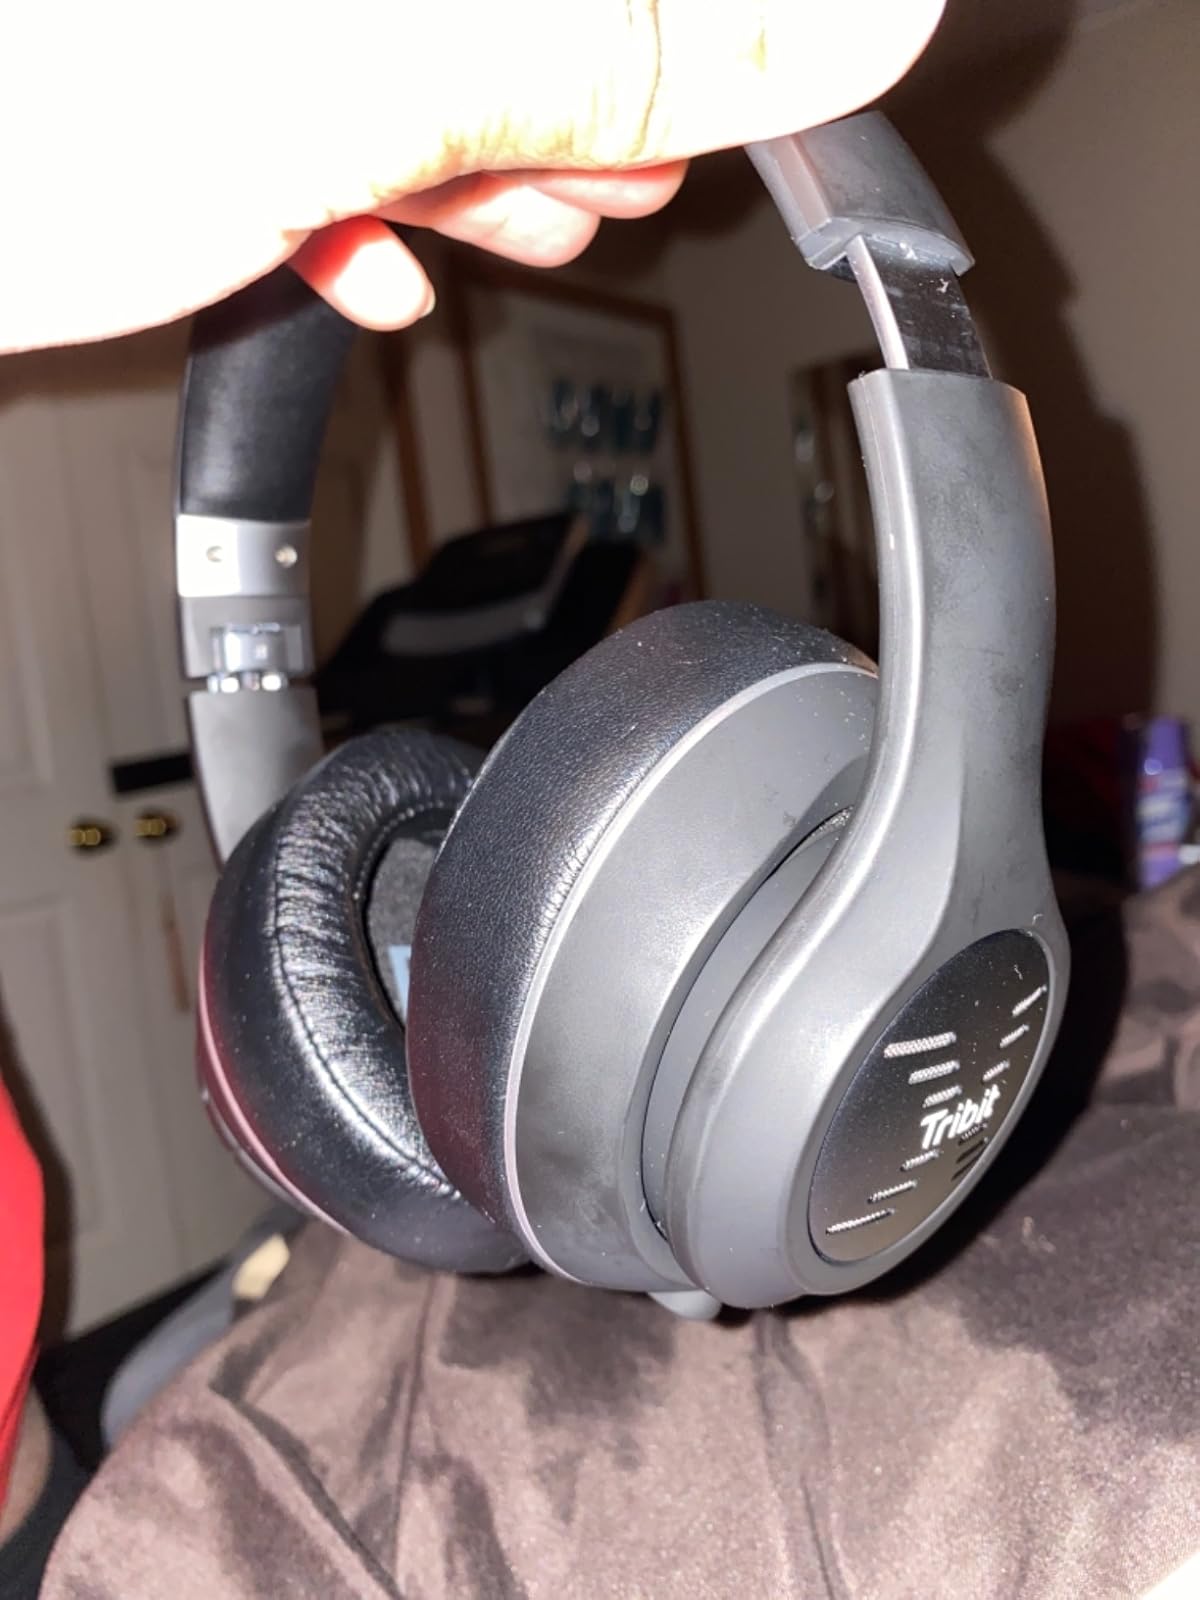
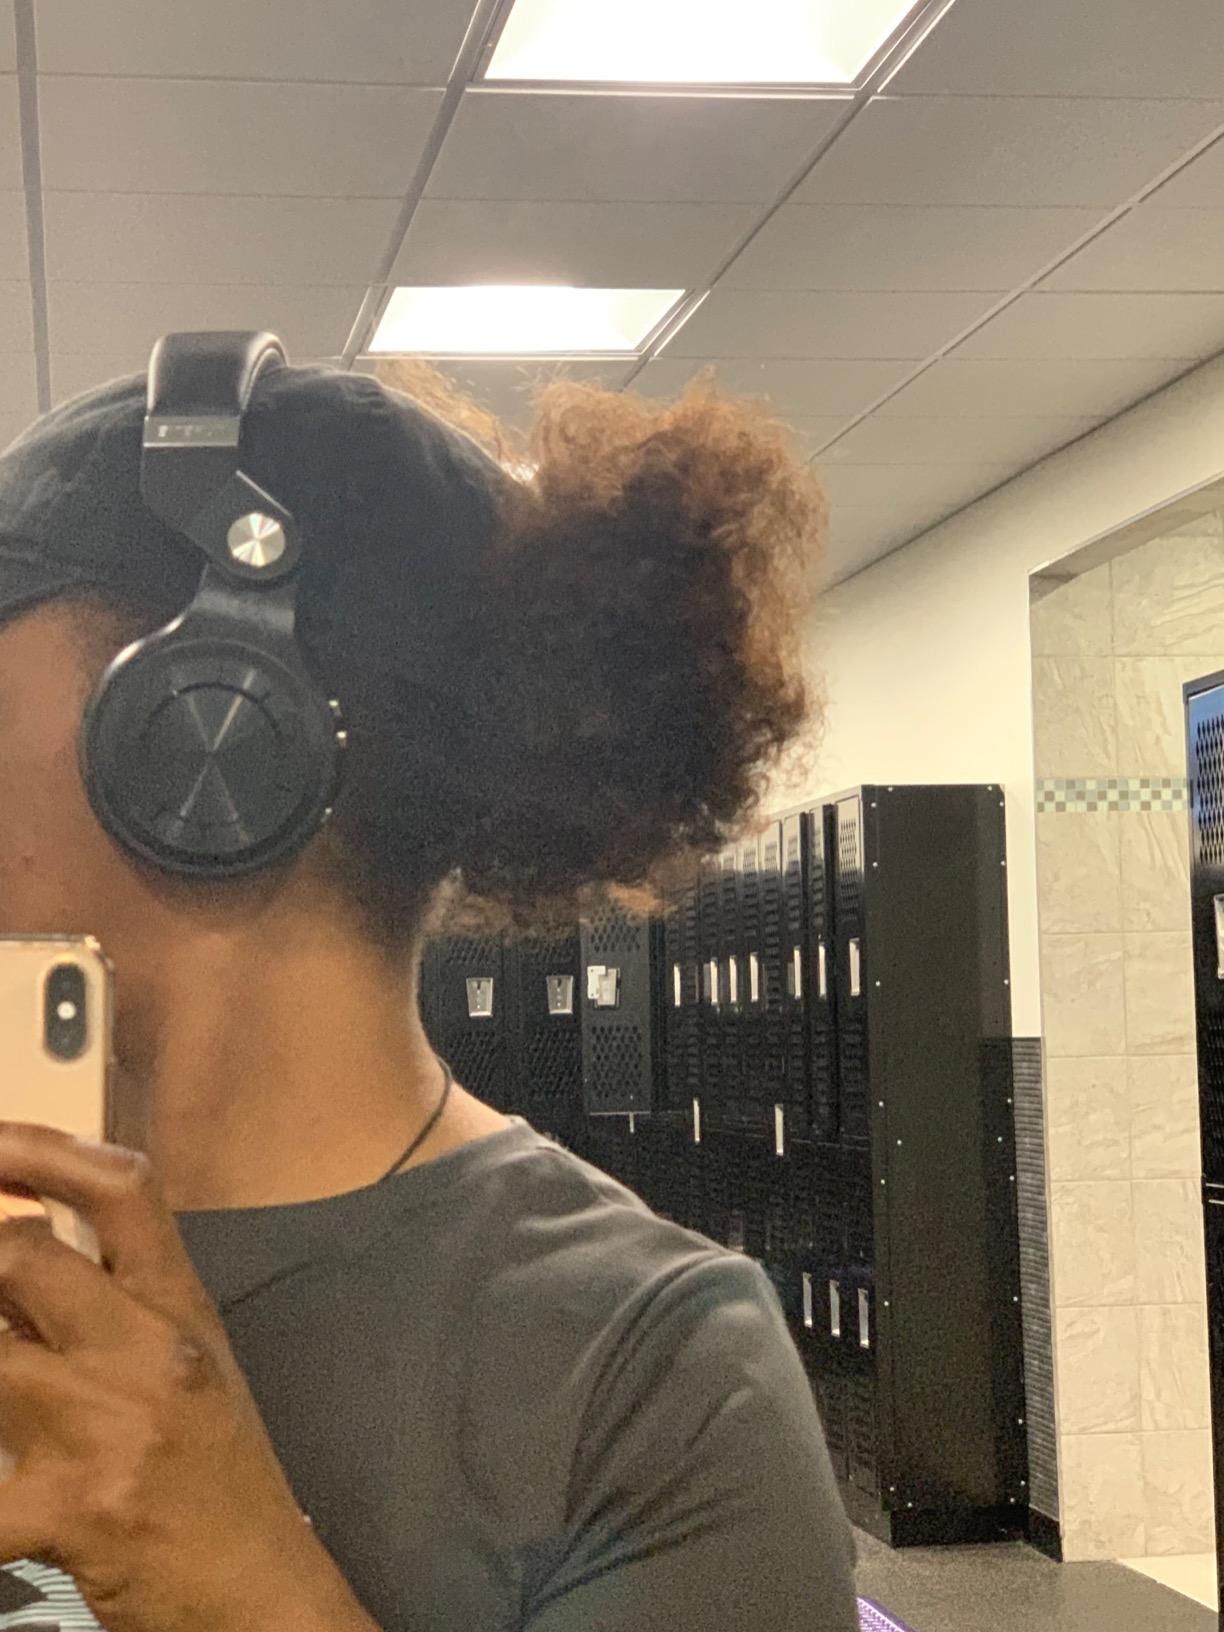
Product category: headphones
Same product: no